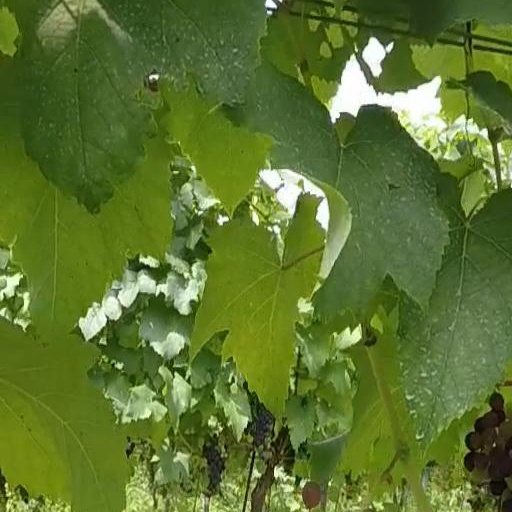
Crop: grape